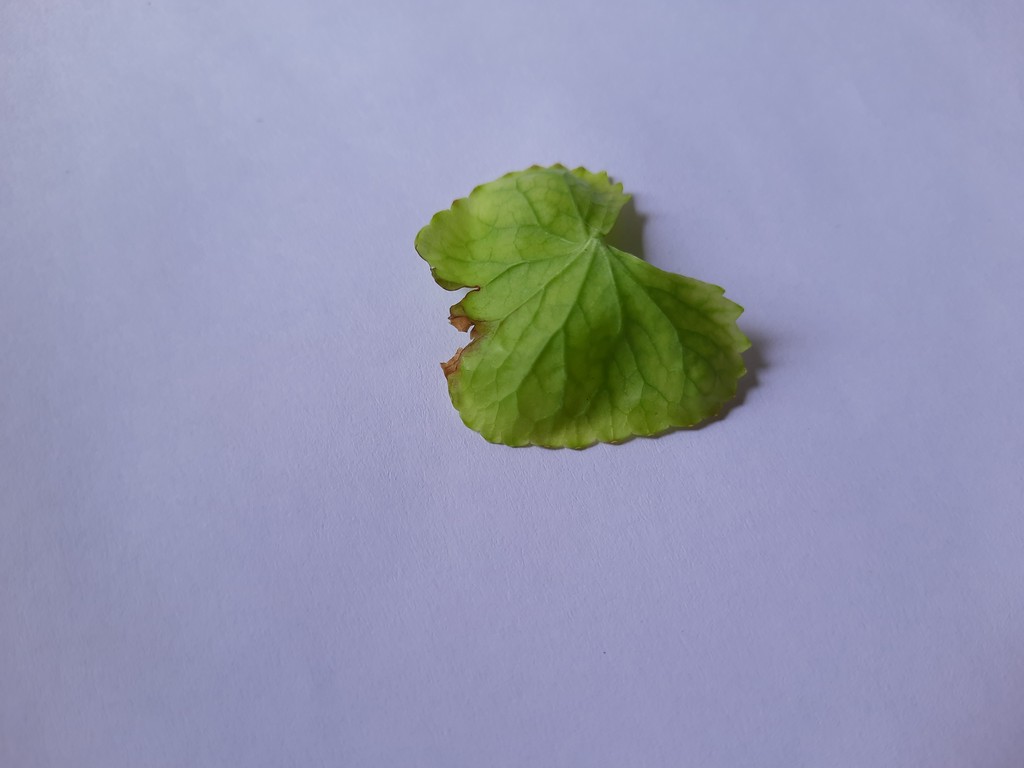
Label: Unhealthy